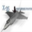
Label: airplane